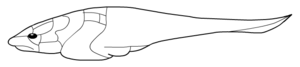
La théorie de l’origine évolutive de l'Homme s'intéresse aux principales étapes du développement de l'espèce humaine moderne, et à l'origine évolutive des ancêtres de l'Homme. Cette chaîne des origines remonte jusqu'aux origines de la vie. Sa reconstitution s'appuie sur des travaux de paléontologie, de biologie, d'anatomie comparée, et plus récemment de données génétiques.